Legarda Ancestral House

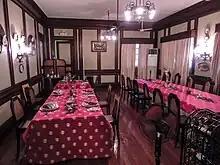
Currently, it is called La Cocina de Tita Moning

In 2001 the ancestral house was turned into a restaurant called "La Cocina de Tita Moning", named after Doña Ramona Hernandez. The restaurant featured her specialty dishes along with those by Chef Suzette Montinola, the granddaughter of Dr. Alejandro Roces Legarda and Doña Ramona, who also managed the establishment.